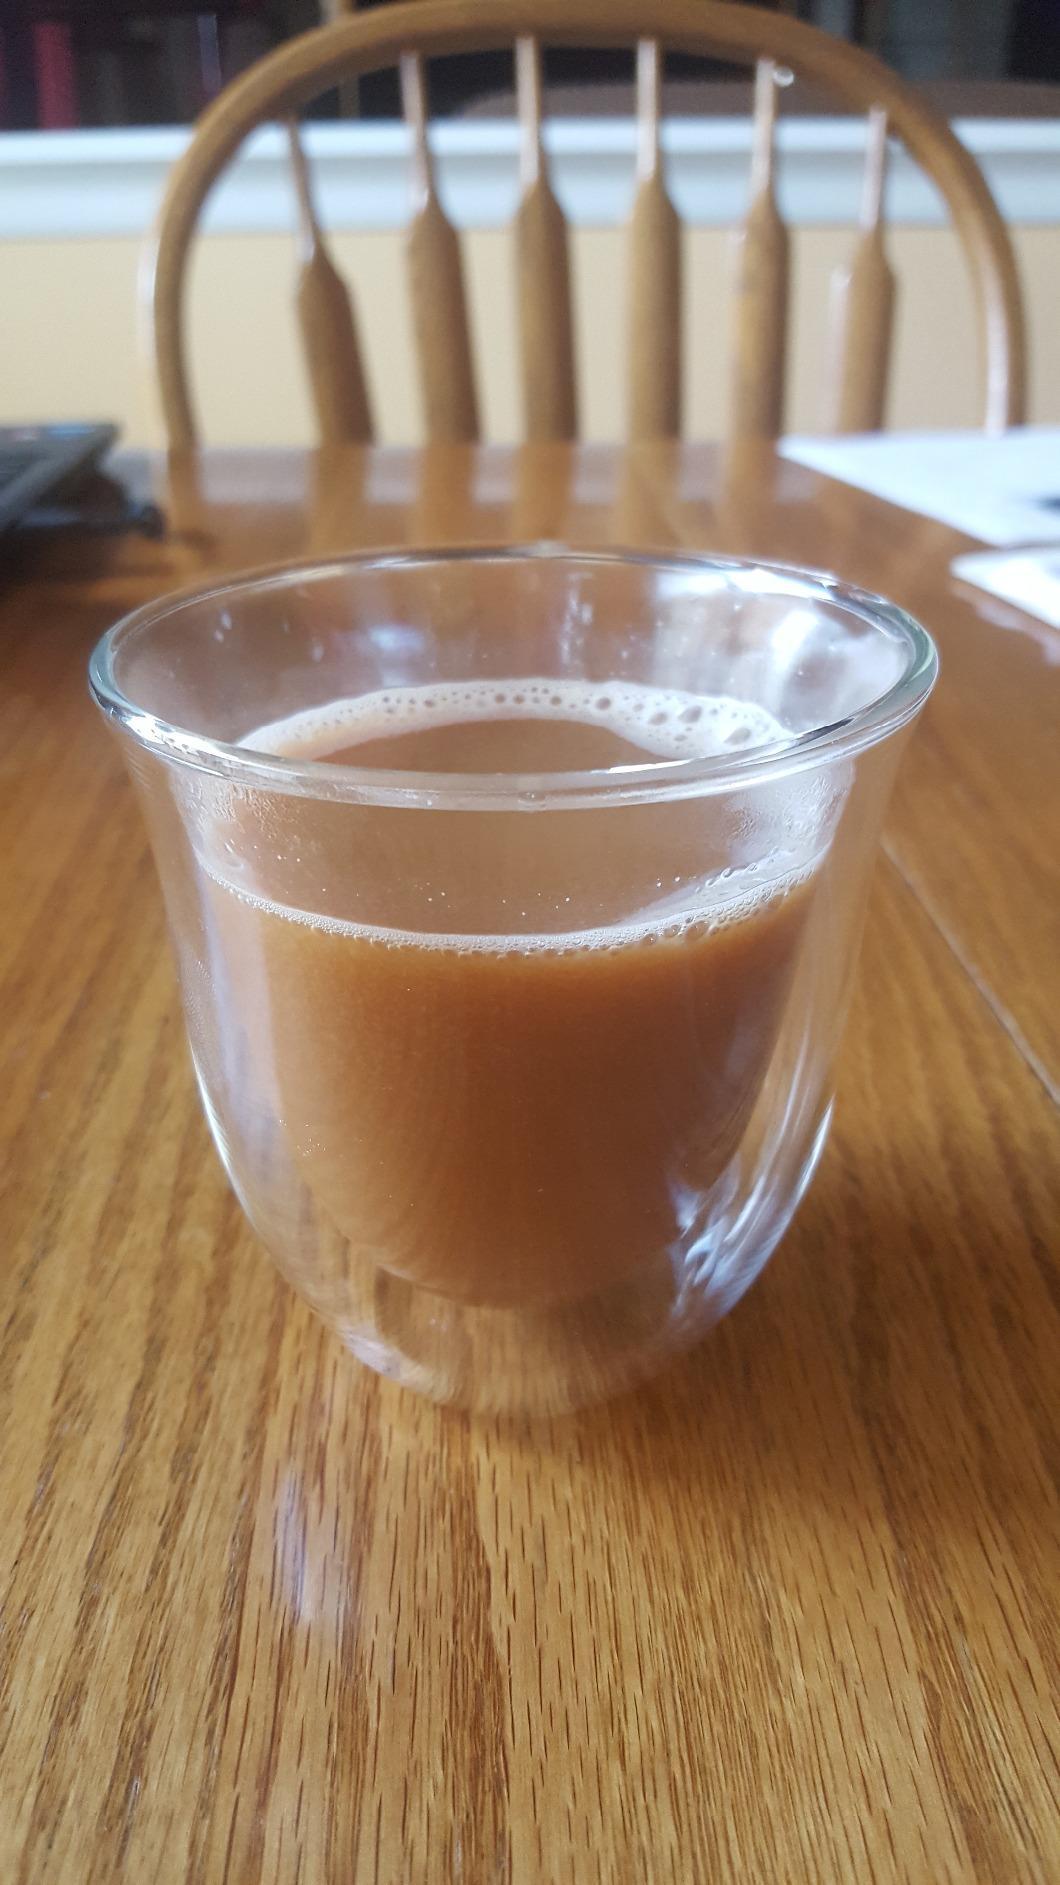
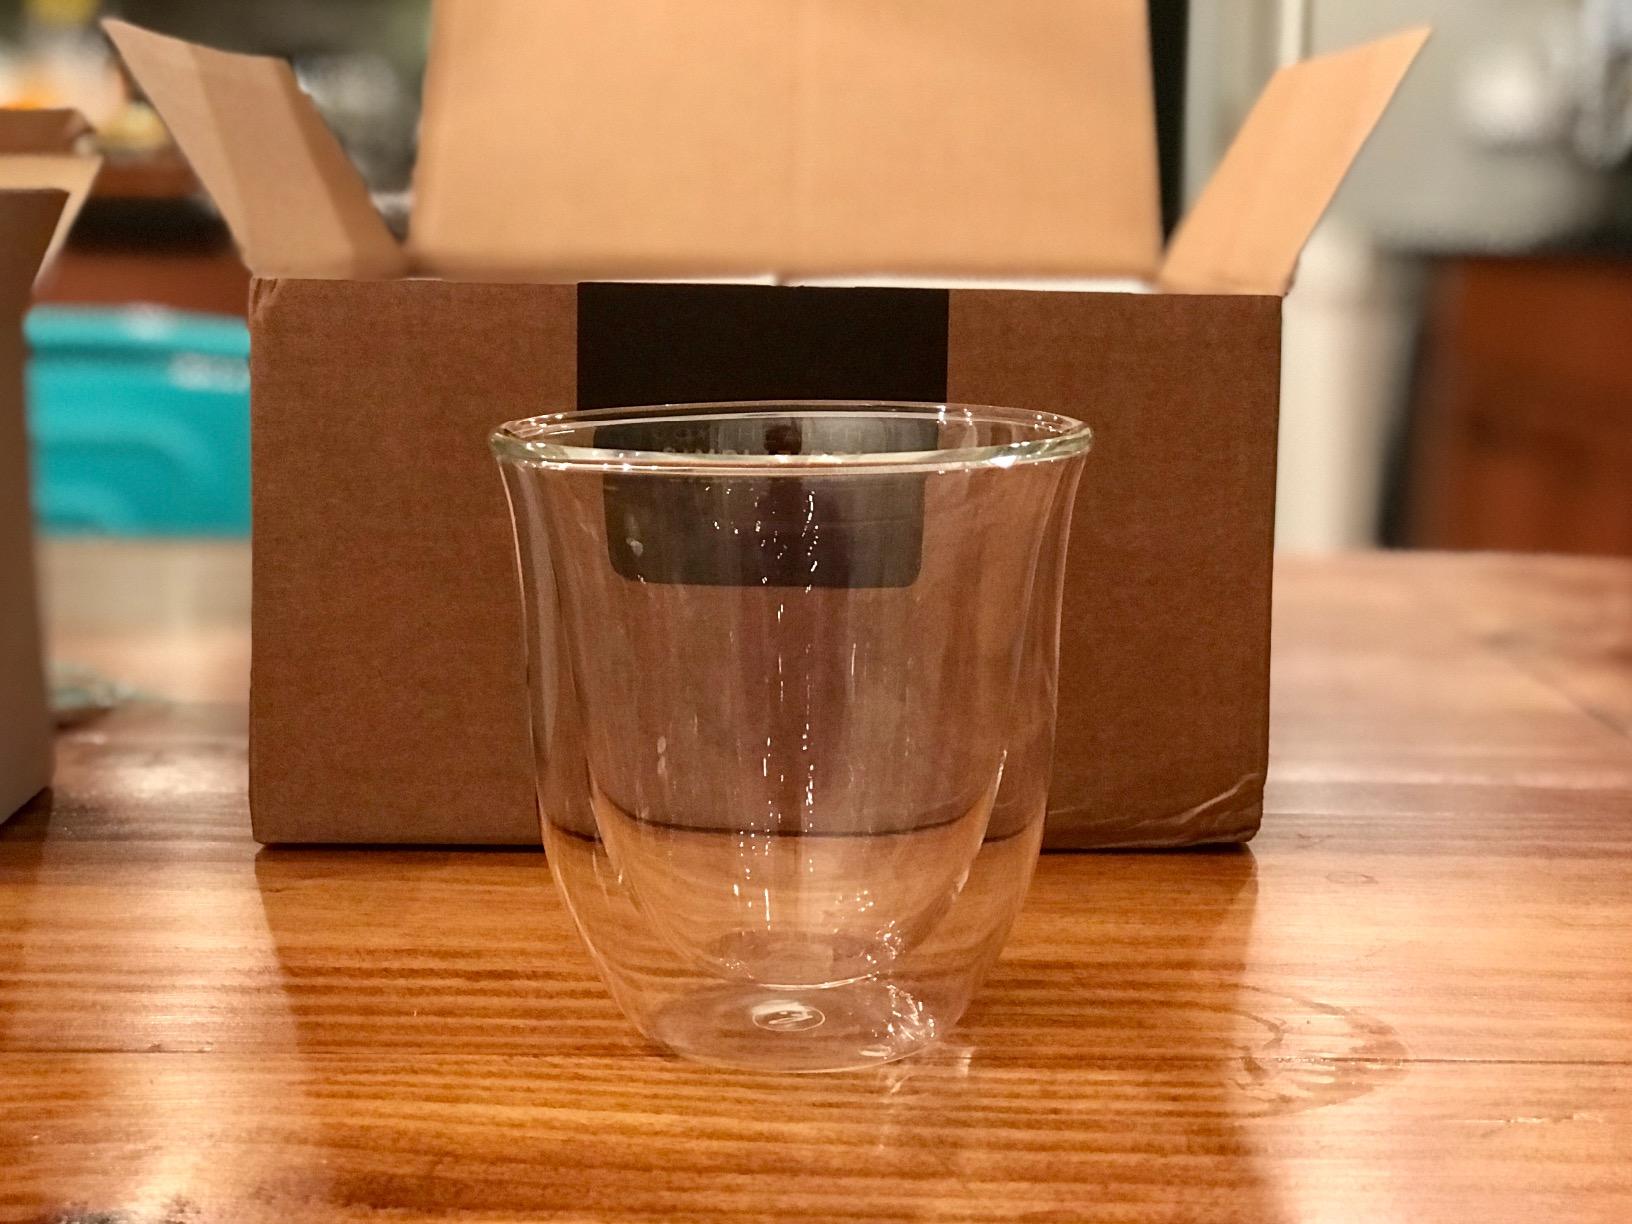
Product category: items_mug
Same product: yes